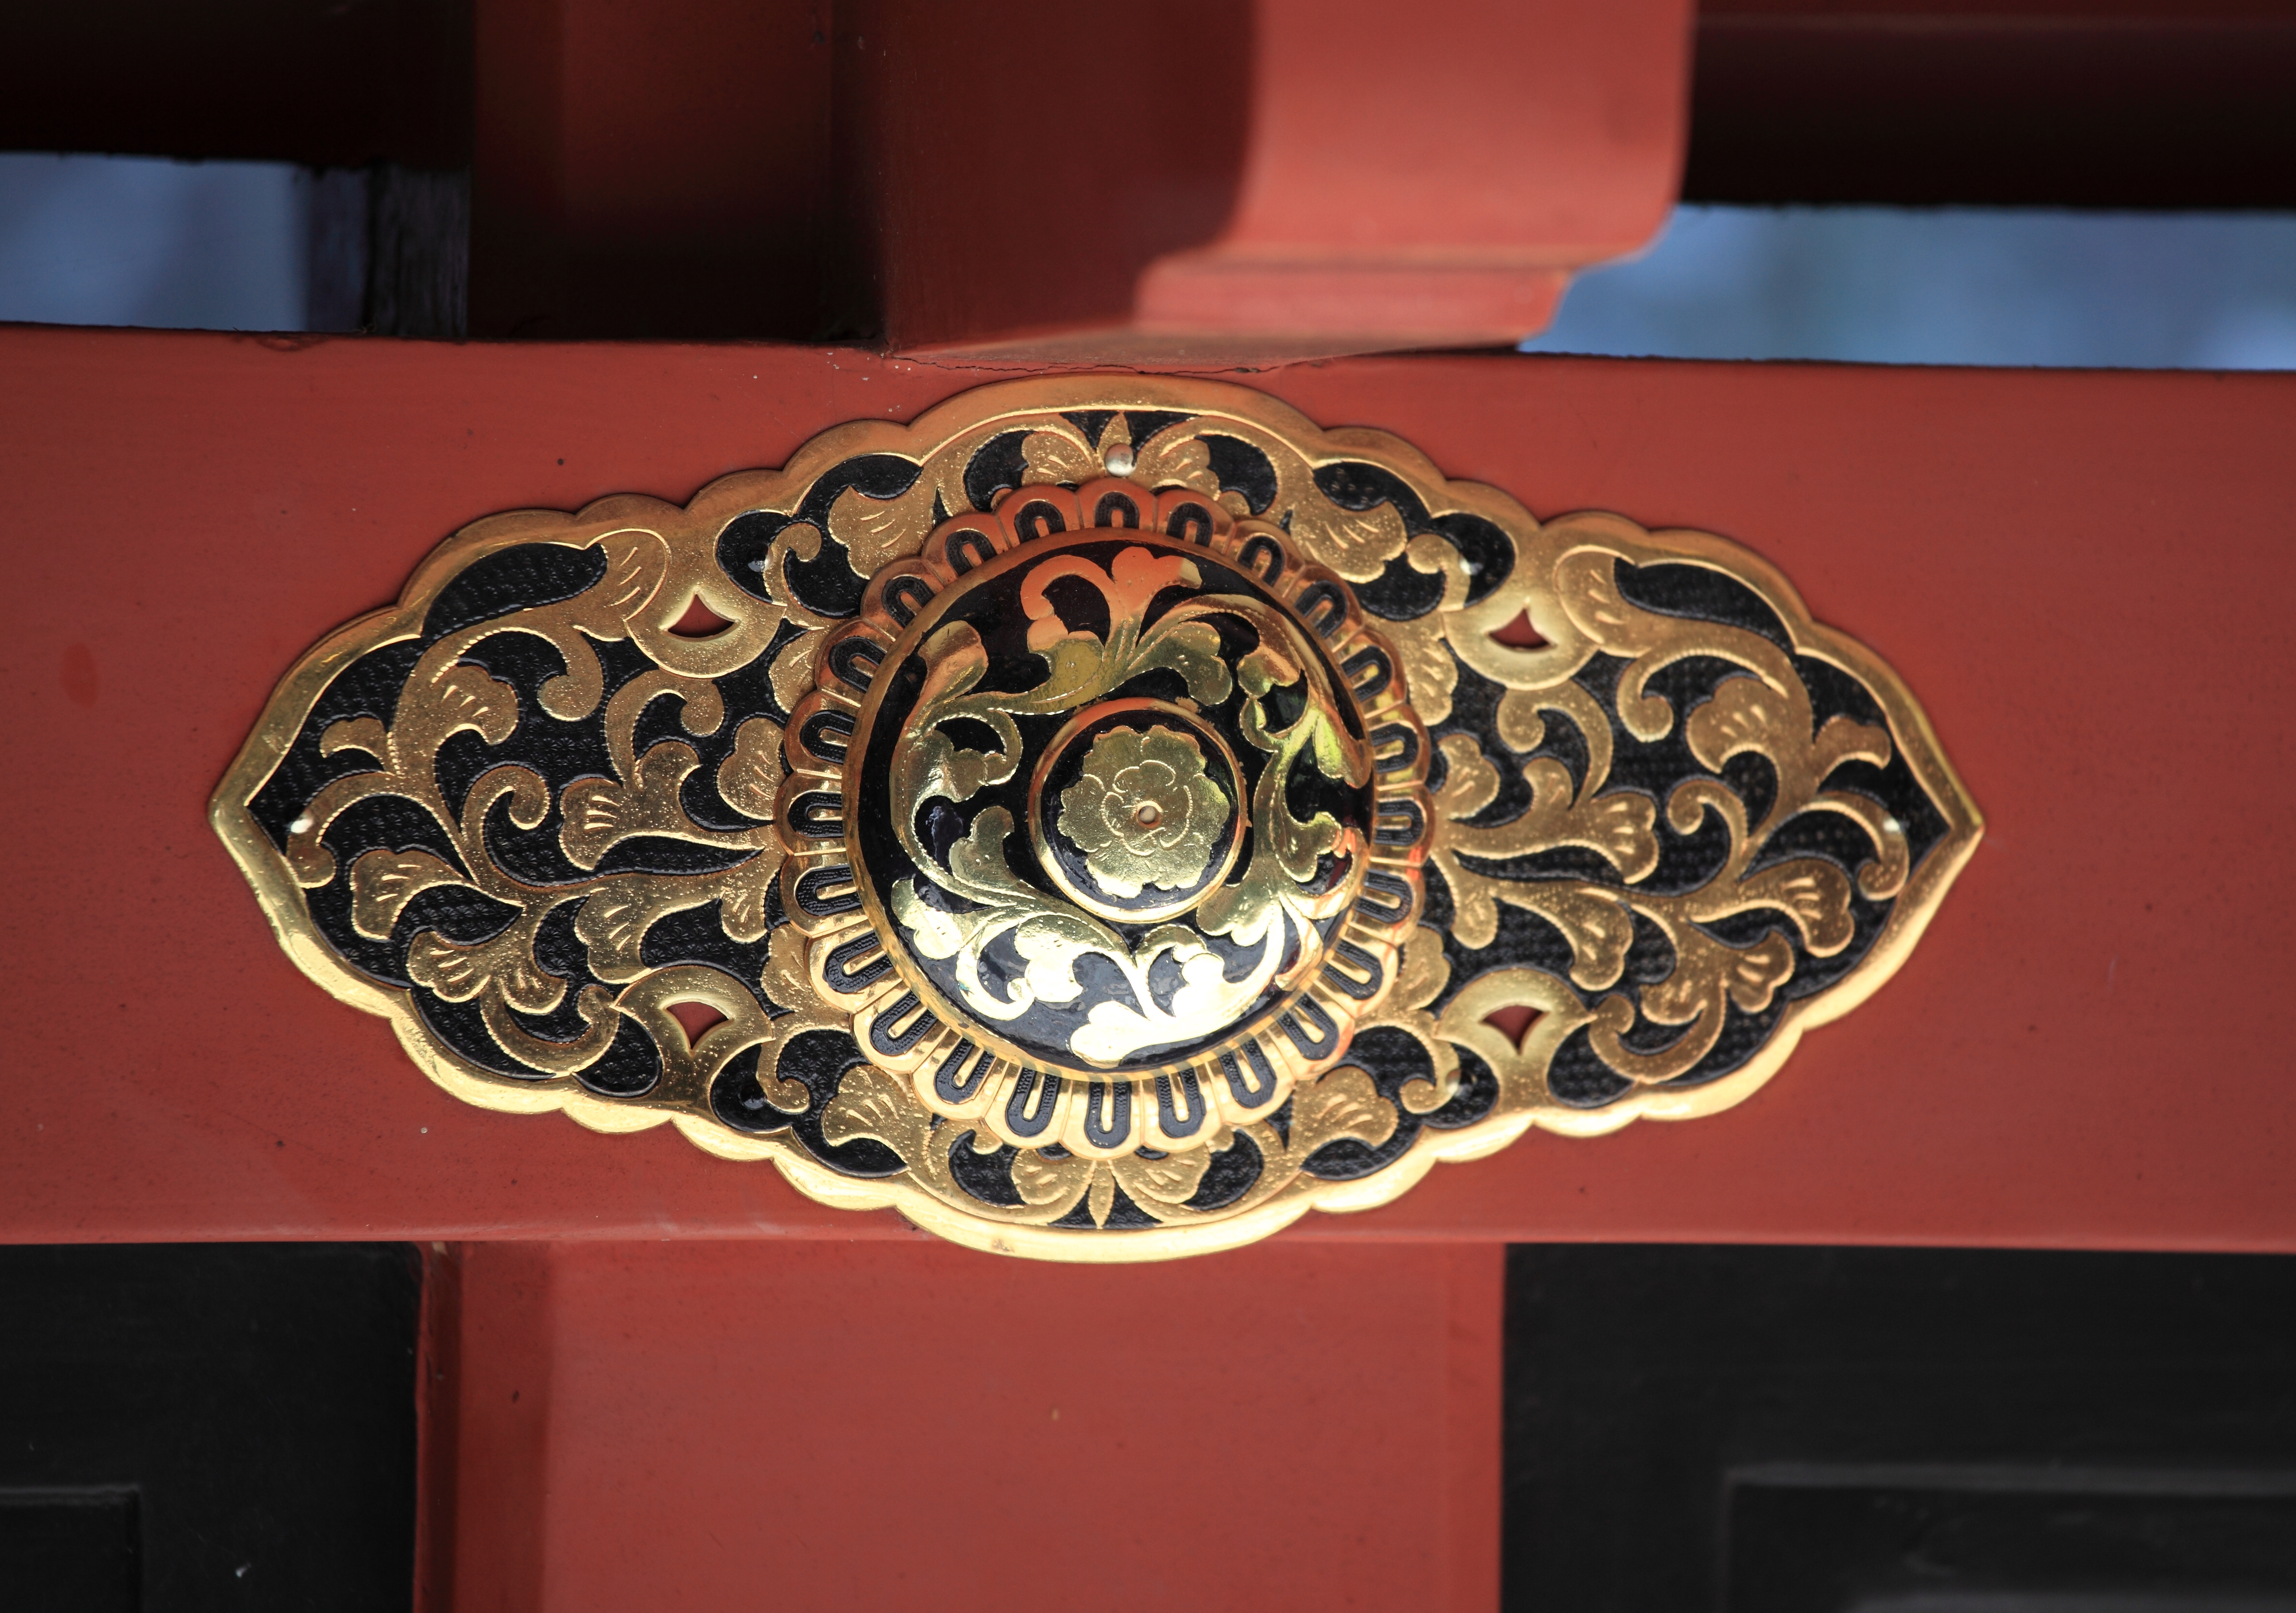
wood, flower, glass, high, lighting, circle, art, design, light fixture, shrine, 5d, hires, carving, shape, markii, hi, res, resolution, shizuoka, kunohzantoushouguu, modern art